James Lighthill

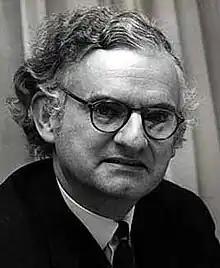
Michael James Lighthill

Sir Michael James Lighthill (23 January 1924 – 17 July 1998) was a British applied mathematician, known for his pioneering work in the field of aeroacoustics and for writing the Lighthill report in 1973, which pessimistically stated that "In no part of the field (of AI) have the discoveries made so far produced the major impact that was then promised", contributing to the gloomy climate of AI winter.